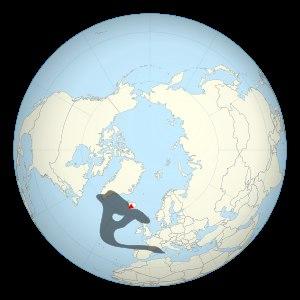
L'éruption de l'Eyjafjöll en 2010 est une éruption volcanique qui débute le 20 mars 2010 sur l'Eyjafjöll, un volcan du Sud de l'Islande, et prend fin le 27 octobre 2010. Sa première phase éruptive se déroule au Fimmvörðuháls, un col libre de glace entre les calottes glaciaires d'Eyjafjallajökull et de Mýrdalsjökull, et se manifeste par des fontaines et des coulées de lave qui se tarissent le 12 avril. Le 14 avril, la lave refait son apparition dans la caldeira du volcan recouverte par l'Eyjafjallajökull. Elle provoque une importante fonte de la glace ce qui entraîne des jökulhlaups, des inondations glaciaires brutales et destructrices, ainsi que la formation d'un important panache volcanique composé de vapeur d'eau, de gaz volcaniques et de cendres. Ces dernières, poussées par les vents dominants qui les rabattent sur l'Europe continentale, entraînent d'importantes perturbations dans le transport aérien dans le monde avec la fermeture de plusieurs espaces aériens et de nombreuses annulations de vols jusqu'au 20 avril. À partir de cette date, l'activité éruptive est moins explosive mais se maintient à un niveau soutenu avec notamment la formation d'une nouvelle coulée de lave.
Cartographie approximative